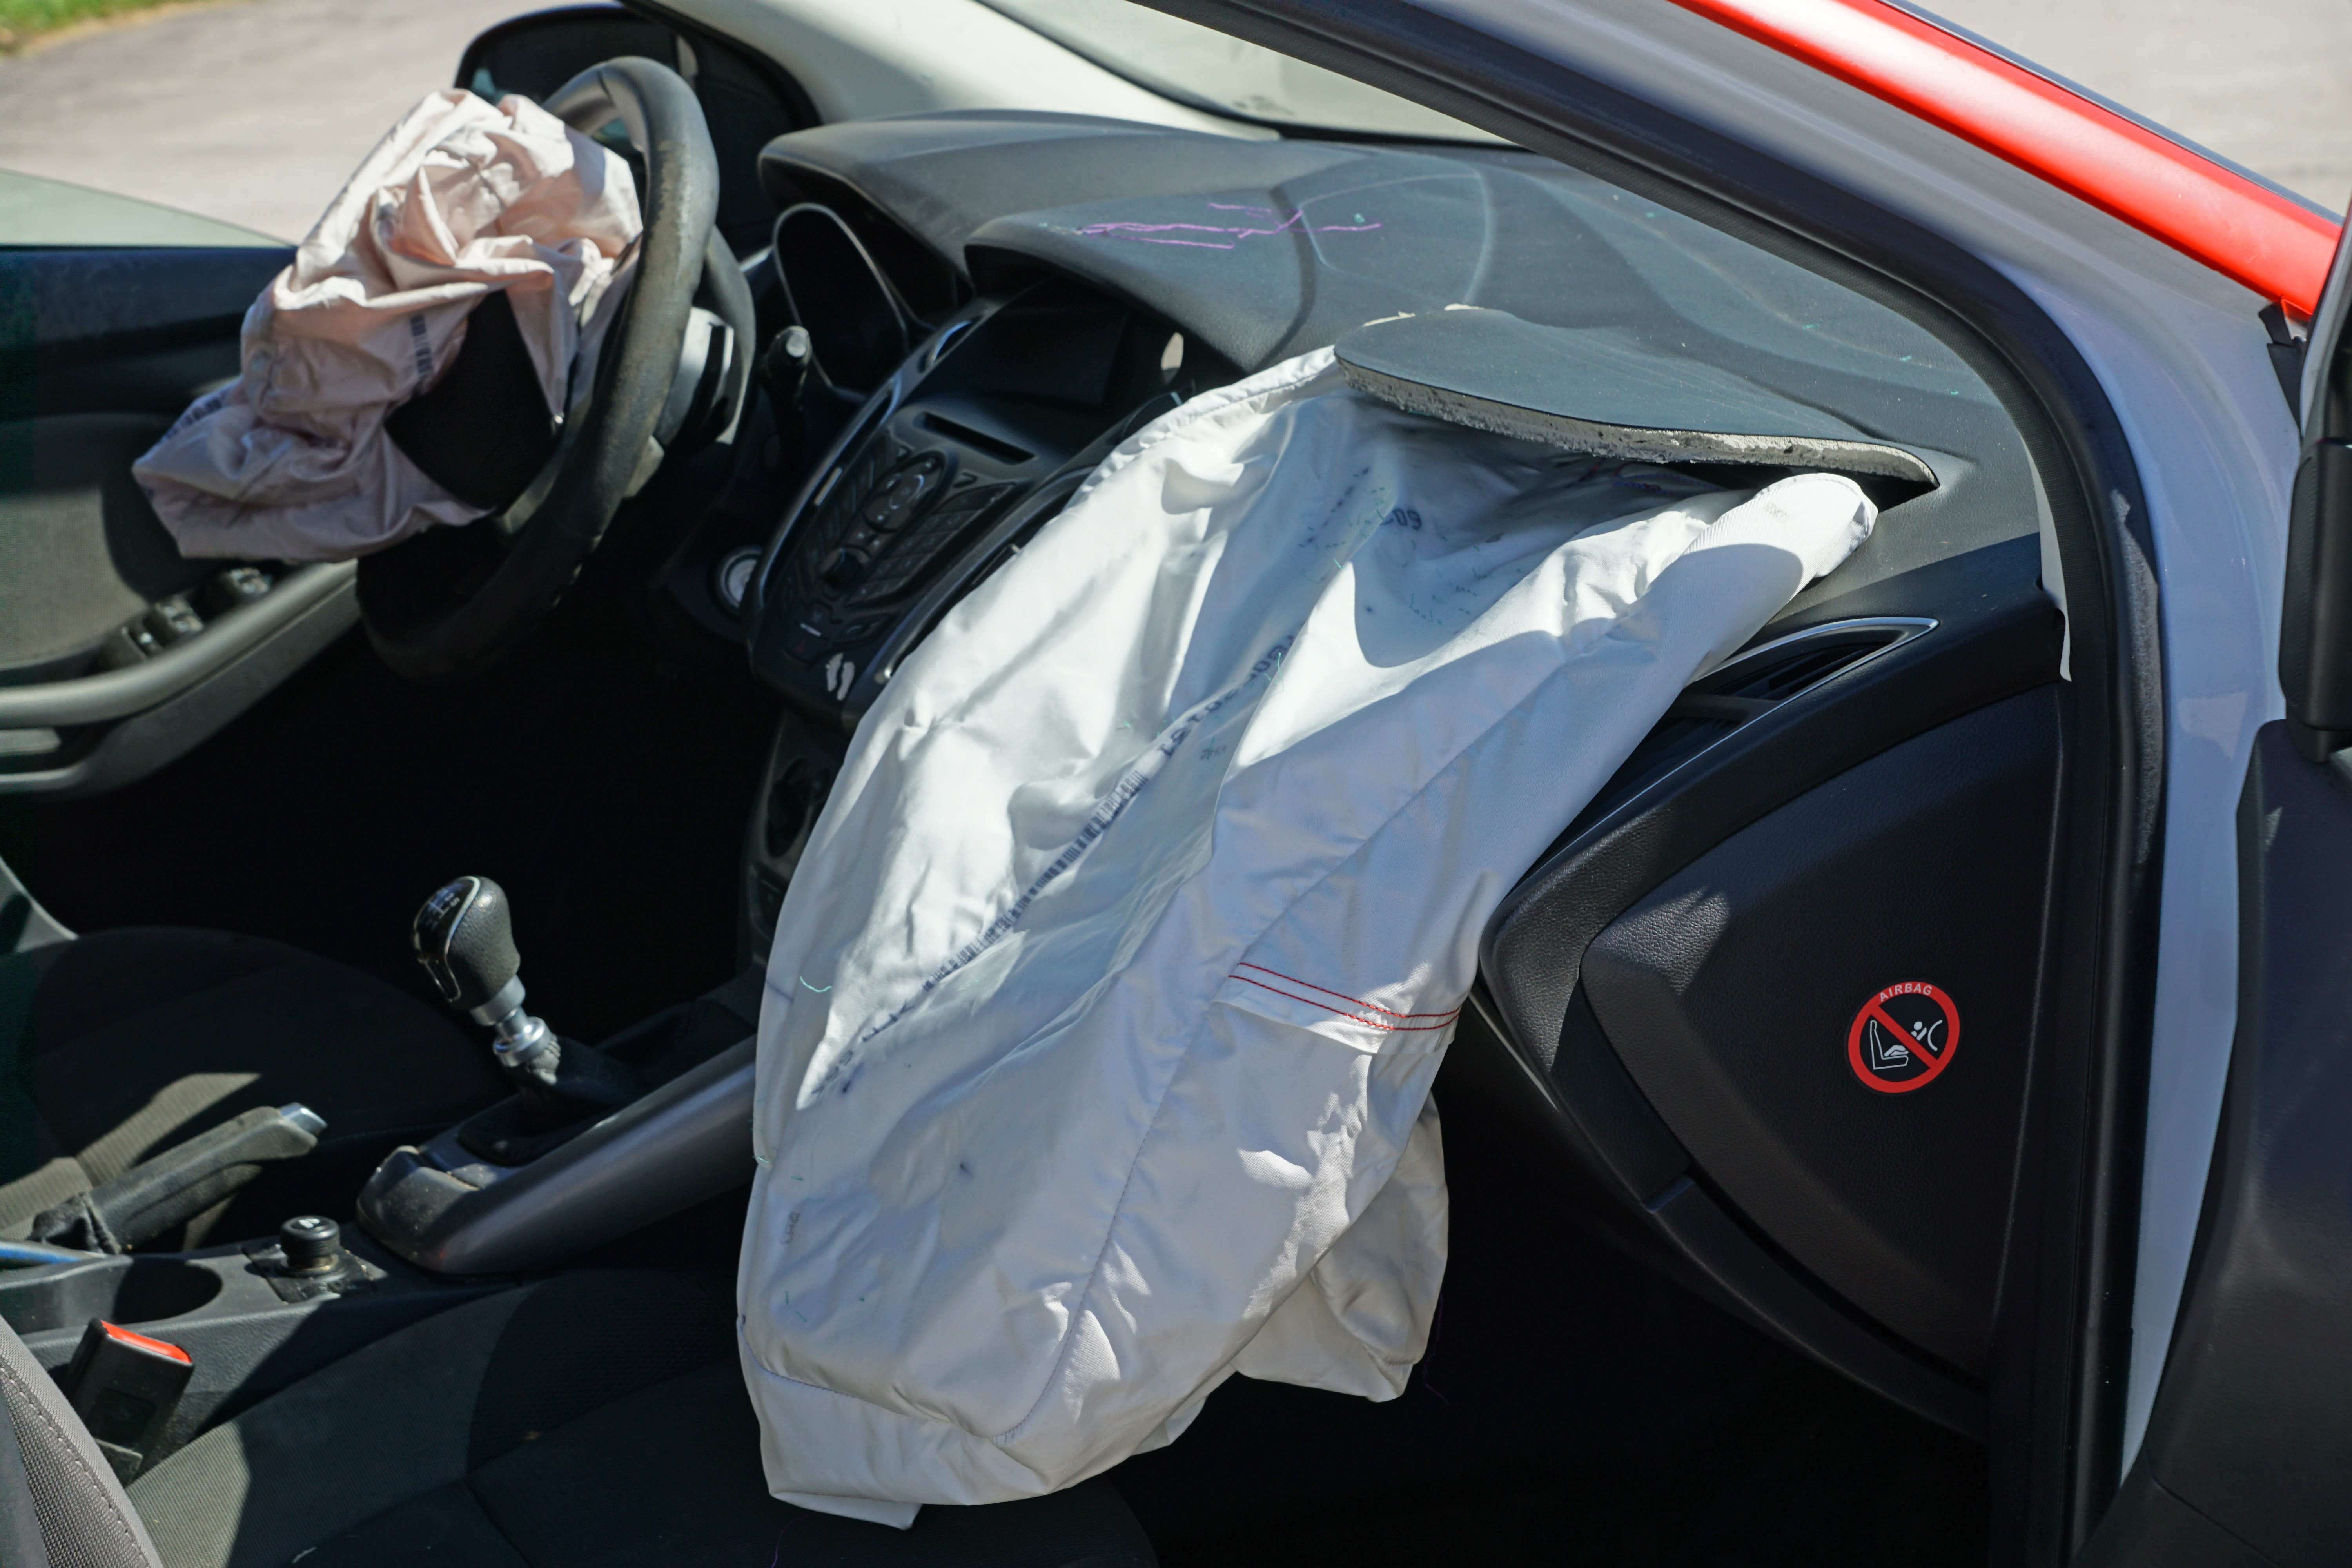
open, car, wheel, vehicle, mobile phone, sports car, supercar, sedan, collision, coupe, driver, passenger, crash test, insurance, liability, 60 km h, distraction, smartphon, car insurance, airbag, sport utility vehicle, land vehicle, automobile make, automotive exterior, automotive design, luxury vehicle, family car, mid size car